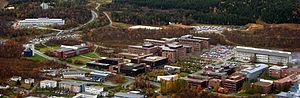
L'université de Tromsø est une université norvégienne située dans la ville de Tromsø.